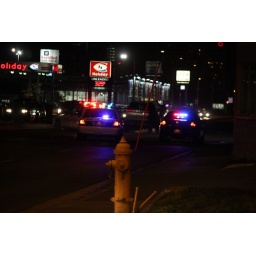
A man was hit by a car crossing 5th Avenue. The road was shut down for almost 3 hours